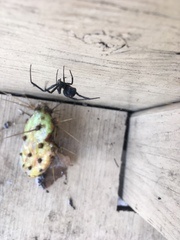
Species: Lactrodectus_hesperus